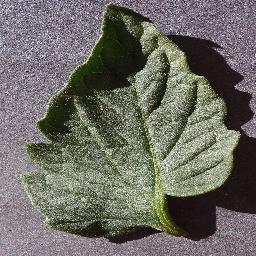
Label: Tomato___healthy